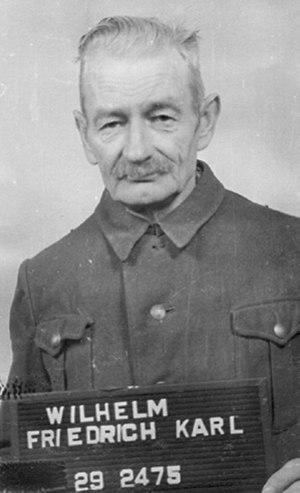
Le procès de Buchenwald est un procès de criminels de guerre conduit par l'armée des États-Unis dans la zone d'occupation américaine au tribunal militaire de Dachau. Le procès se déroula du 11 avril au 14 août 1947 dans l'ancien camp de concentration de Dachau, transformé fin avril 1945 en camp d'internement.